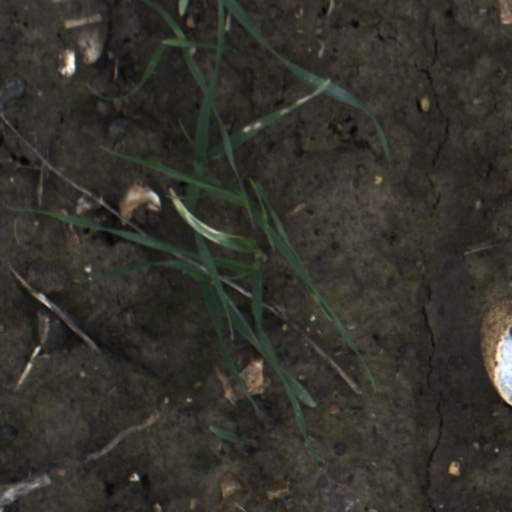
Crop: wheat